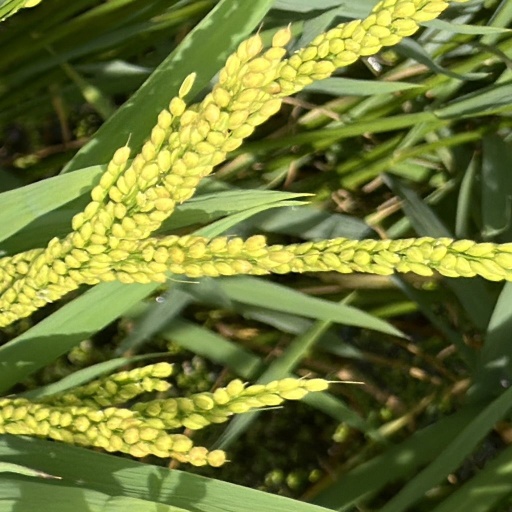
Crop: rice